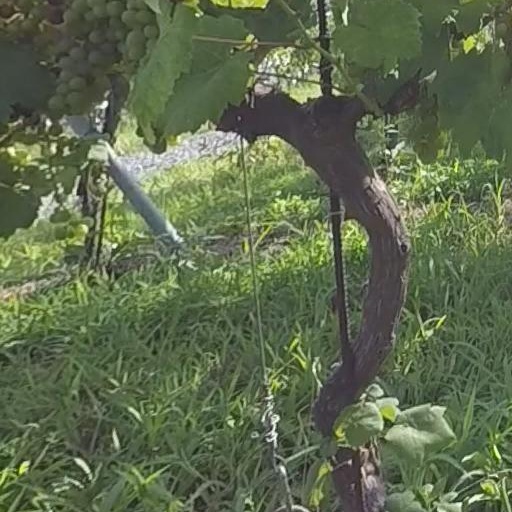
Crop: grape